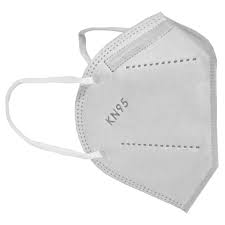
Waste category: trash